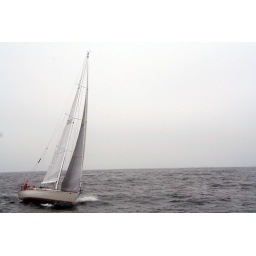
Sail boat way out in the open ocean